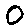
Label: 0